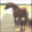
Label: horse